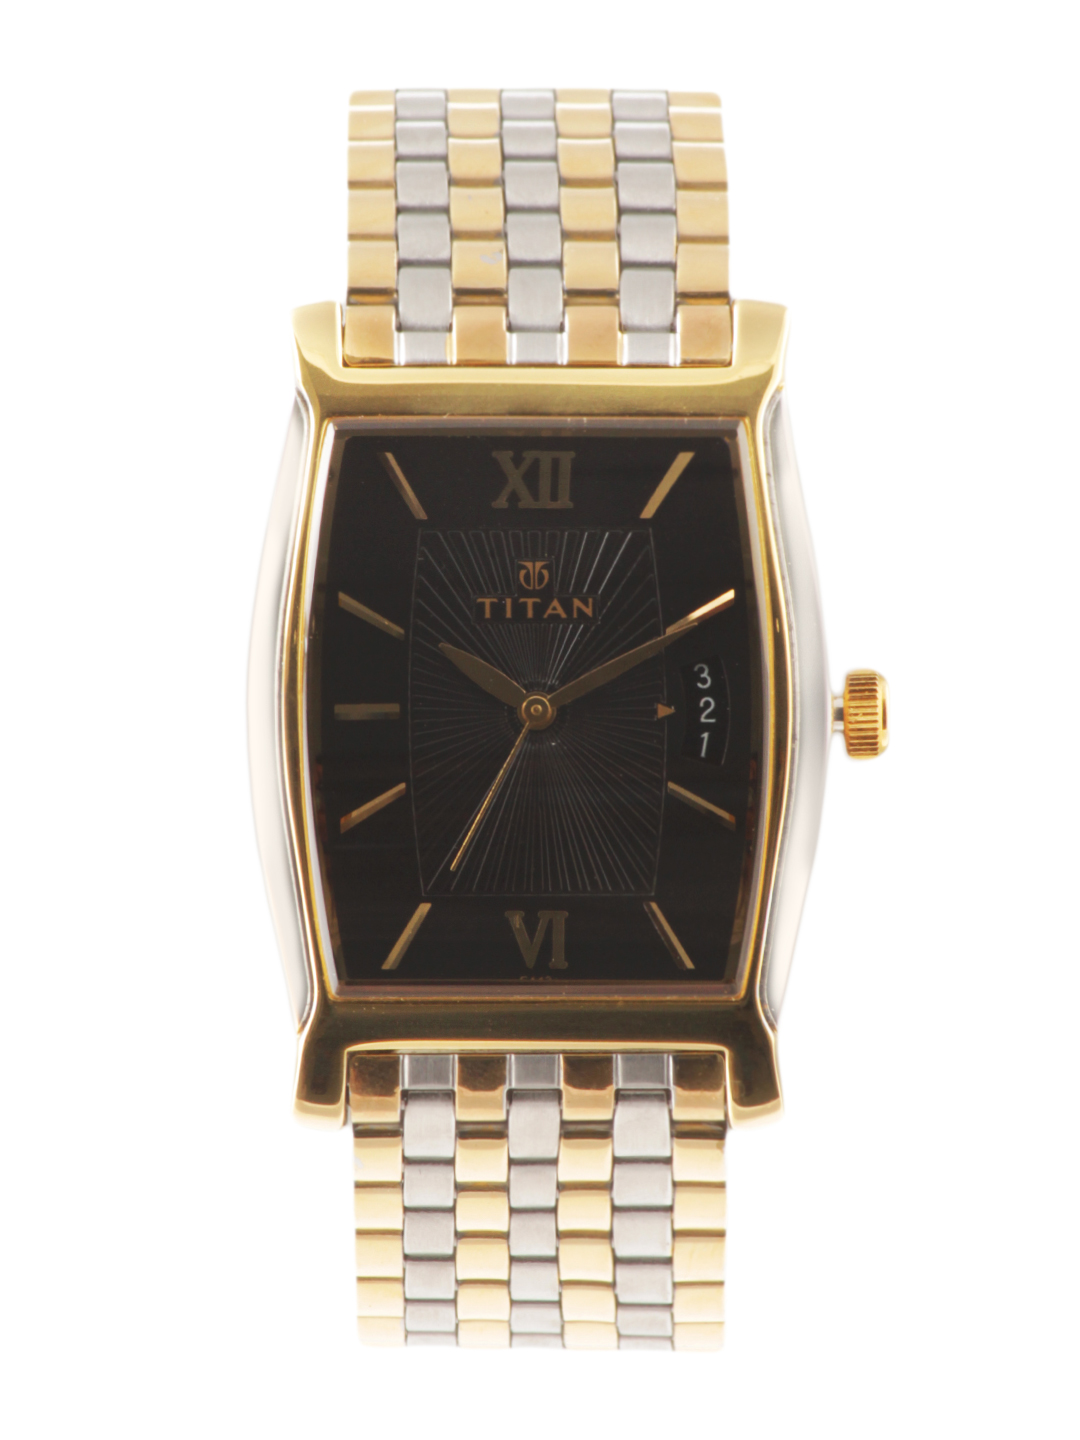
Titan Men Black Dial Watch
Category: Accessories / Watches / Watches
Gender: Men
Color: Black
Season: Winter 2016
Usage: Casual